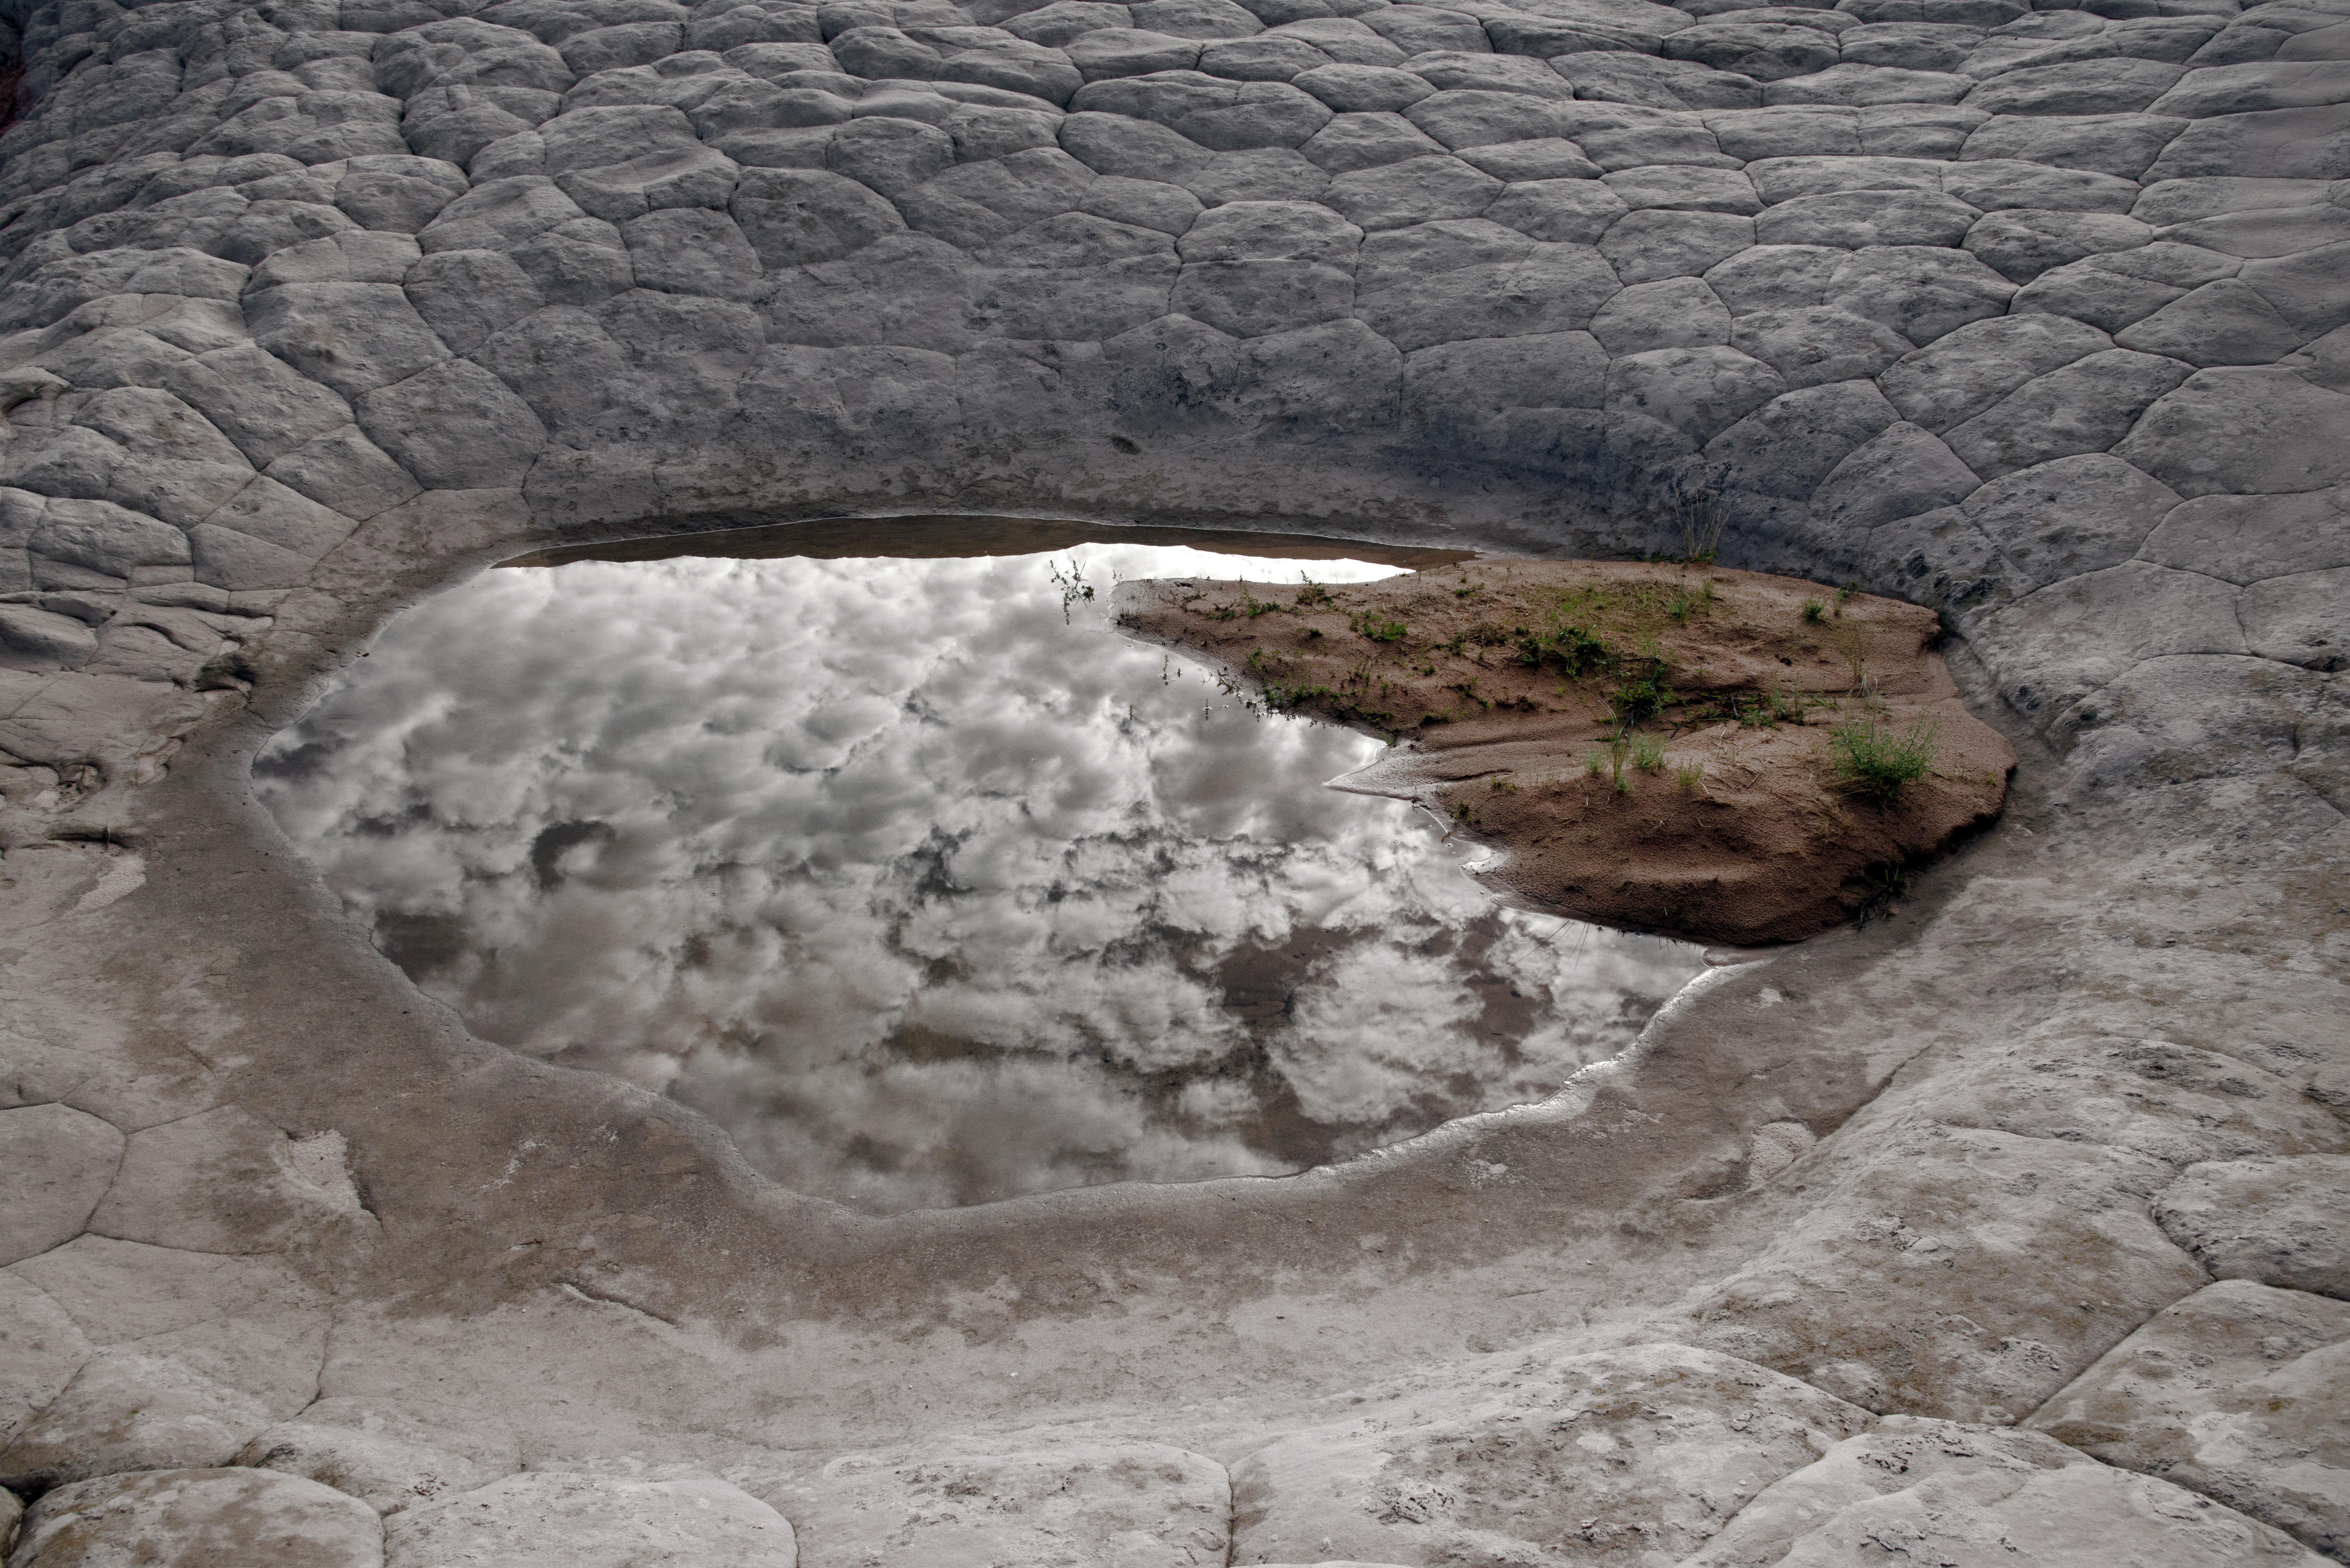
landscape, sand, rock, formation, cool image, geology, outcrop, i, nikond800e, wadi, bedrock, whitepocket